Bridge in Gibson Borough

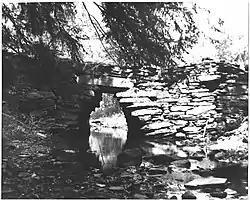

The Bridge in Gibson Borough near South Gibson, Pennsylvania was a stone false arch bridge over Bell Creek, north of its confluence with Tunkhannock Creek. It was constructed sometime between 1750 and 1824 and listed on the National Register of Historic Places in 1988.